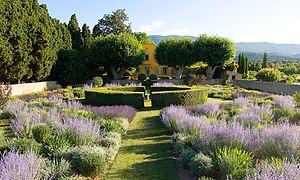
Le jardin régulier ou jardin classique est un jardin avec des garnitures et des agréments, expression du classicisme dans l'art des jardins, autrement dit la recherche de la perfection formelle, d'une majesté théâtrale et d'un goût du spectacle.